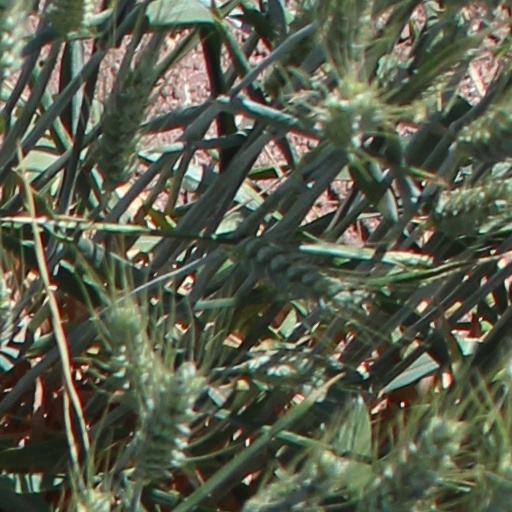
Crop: wheat